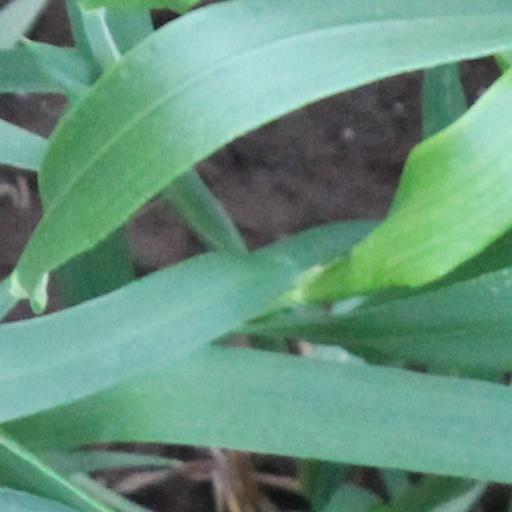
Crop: wheat